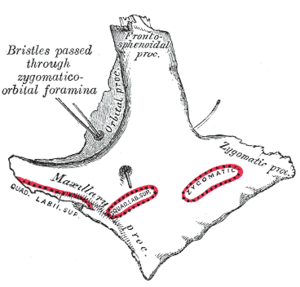
Le muscle petit zygomatique est un muscle pair inconstant agissant sur la lèvre supérieure.